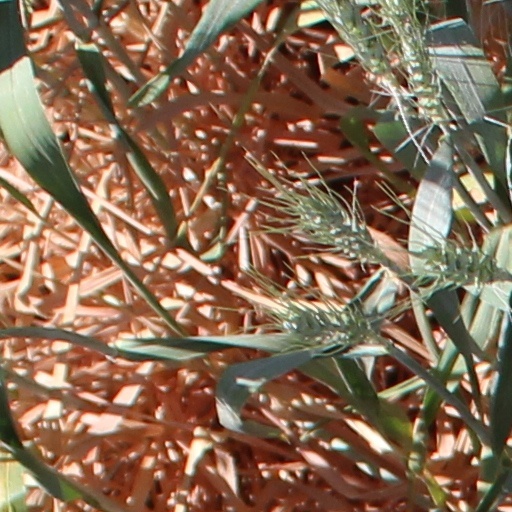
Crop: wheat